William Francis Allen

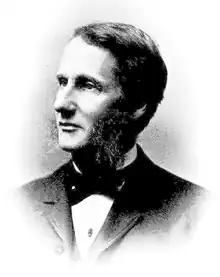
Allen in 1865

William Francis Allen (September 5, 1830December 9, 1889) was an American classical scholar and an editor of the first book of American slave songs, "Slave Songs of the United States."